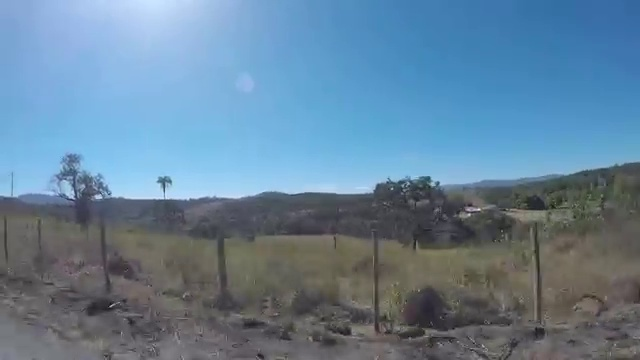
Fire: no
Smoke: no